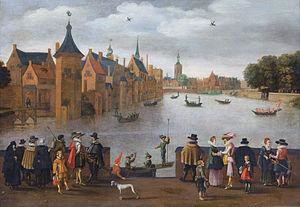
Le Binnenhof et le Buitenhof sont un ensemble de bâtiments dans le centre de La Haye, aux Pays-Bas, regroupant les centres décisionnels législatifs et exécutifs du pays. La ville s'est construite autour du Binnenhof qui est ainsi devenu le véritable centre du pouvoir aux Pays-Bas. Il abrite notamment les deux chambres du Parlement, les bureaux du Premier ministre, la bibliothèque parlementaire ainsi que le ministère des Affaires générales.